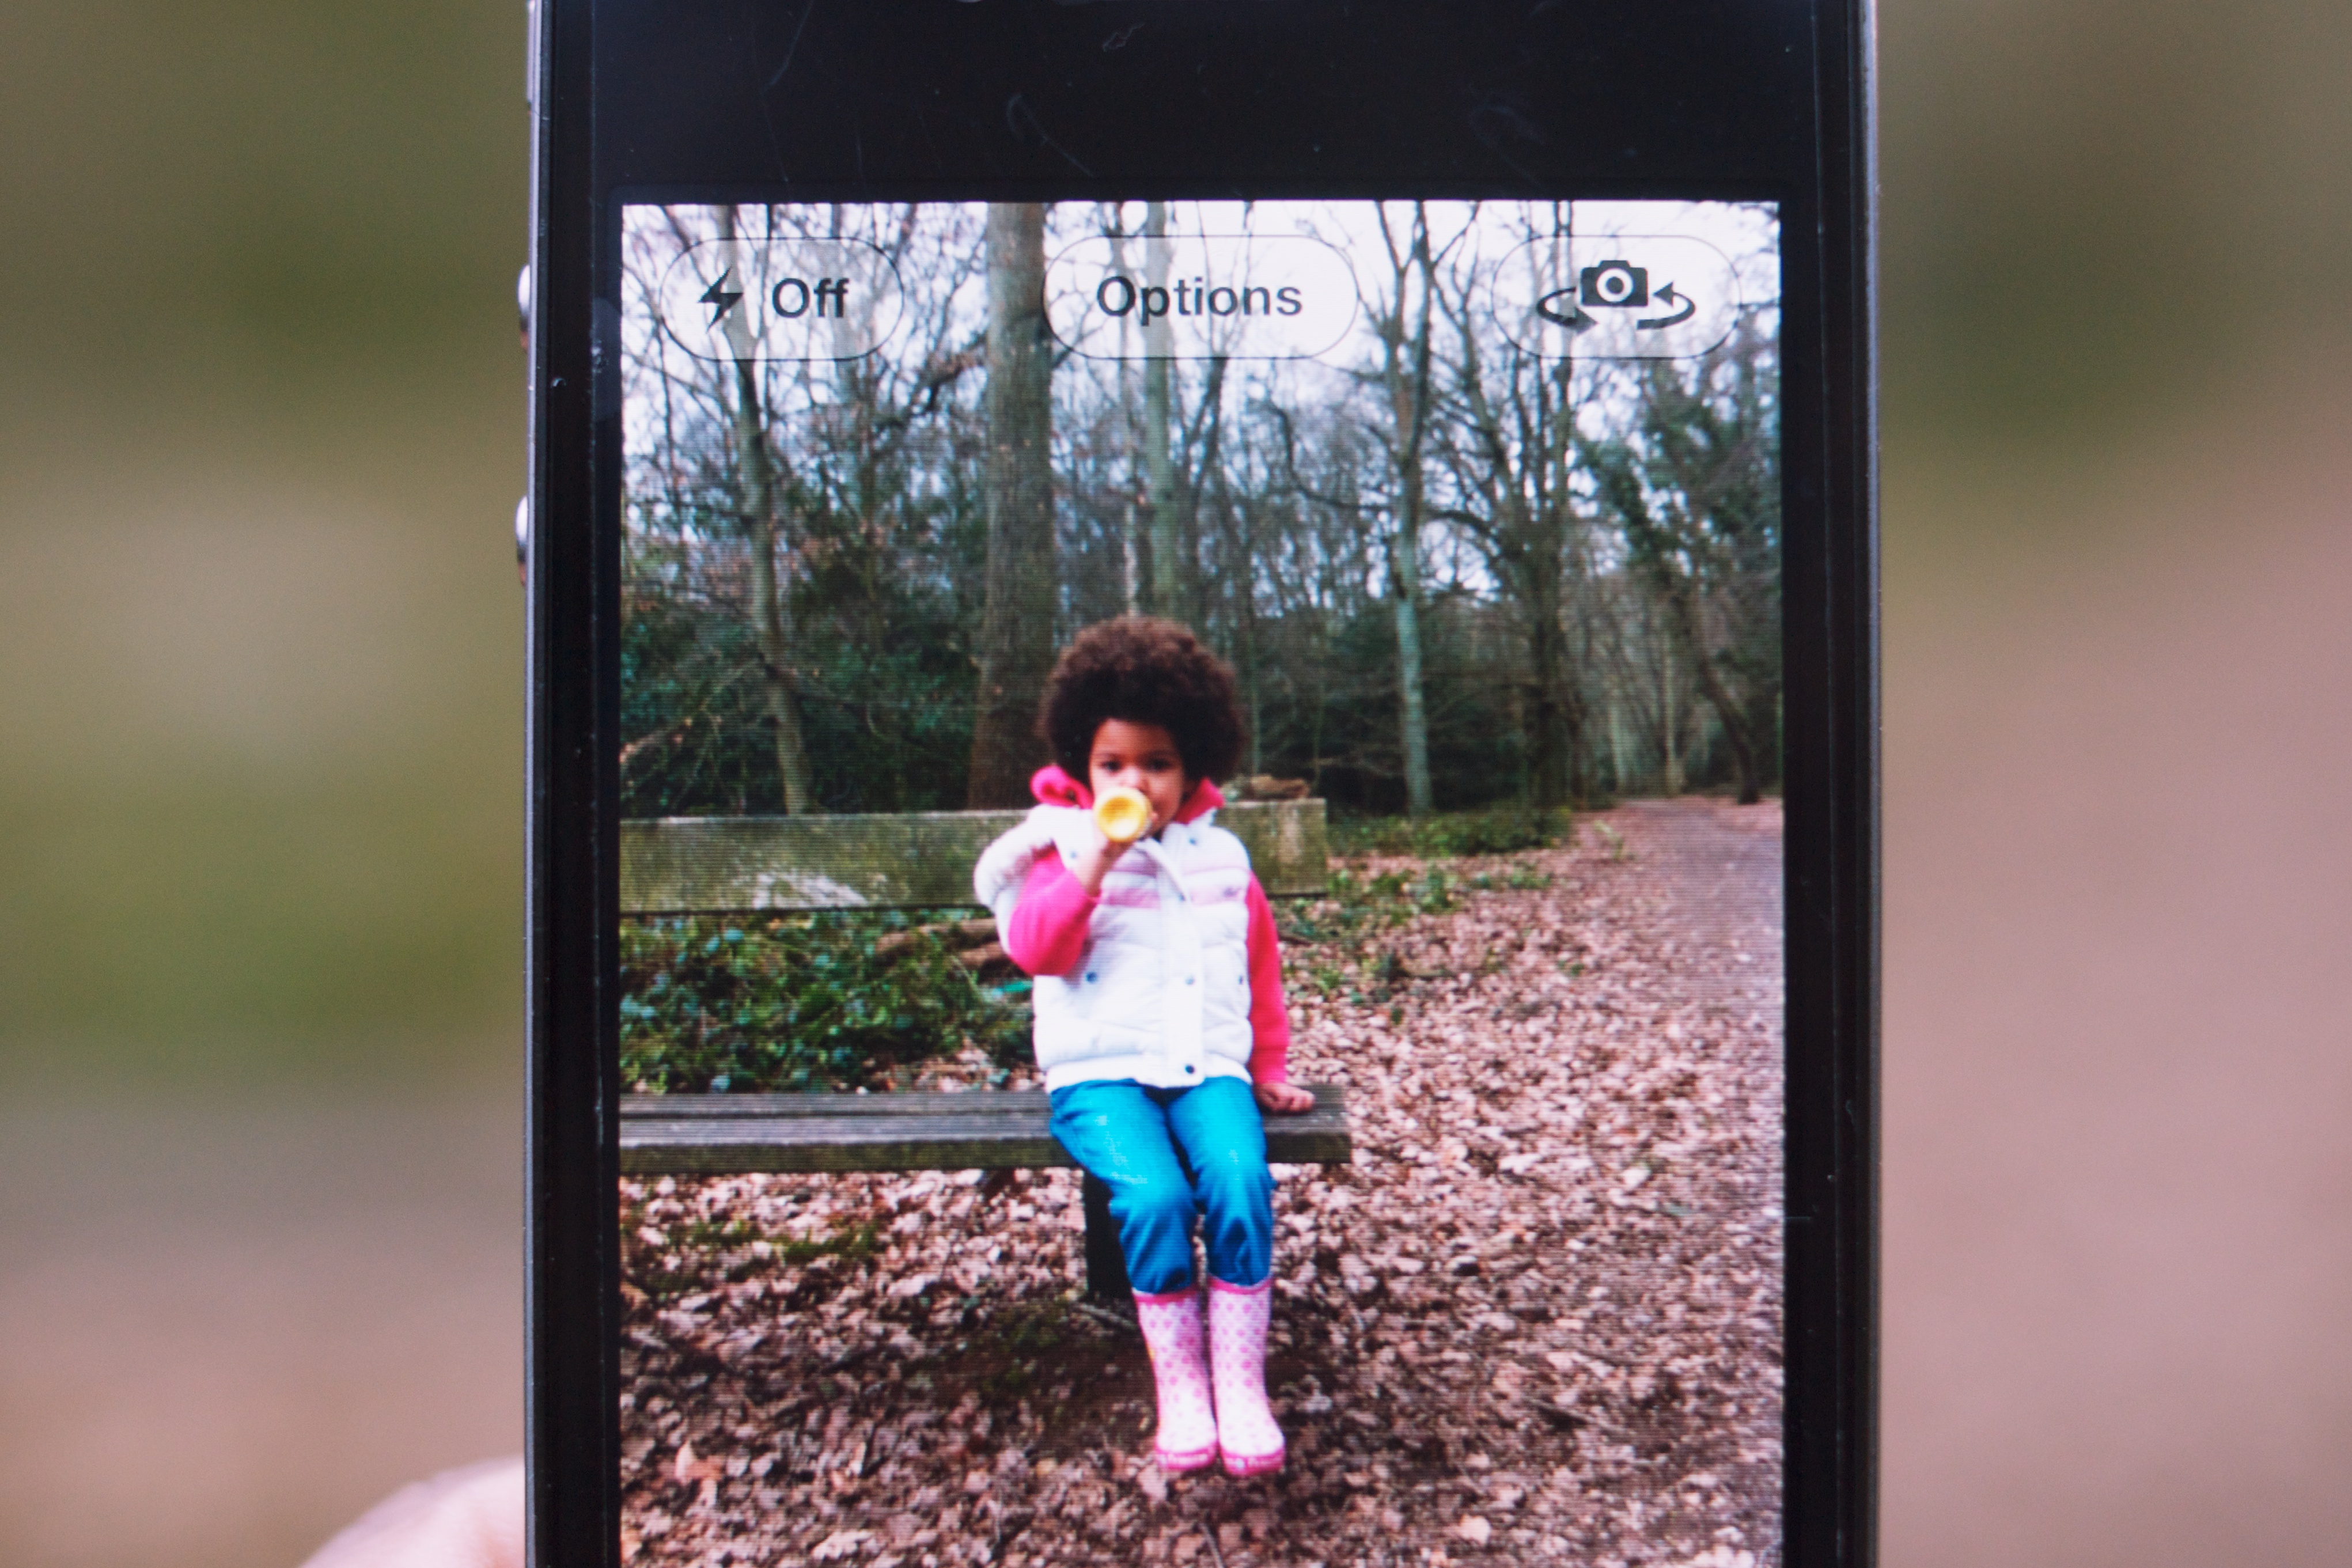
people, girl, photography, spring, green, phone, color, child, season, 35mm, toddler, framed, photograph, sony, image, a700, paintthemoon, fro, 952, throughthephone